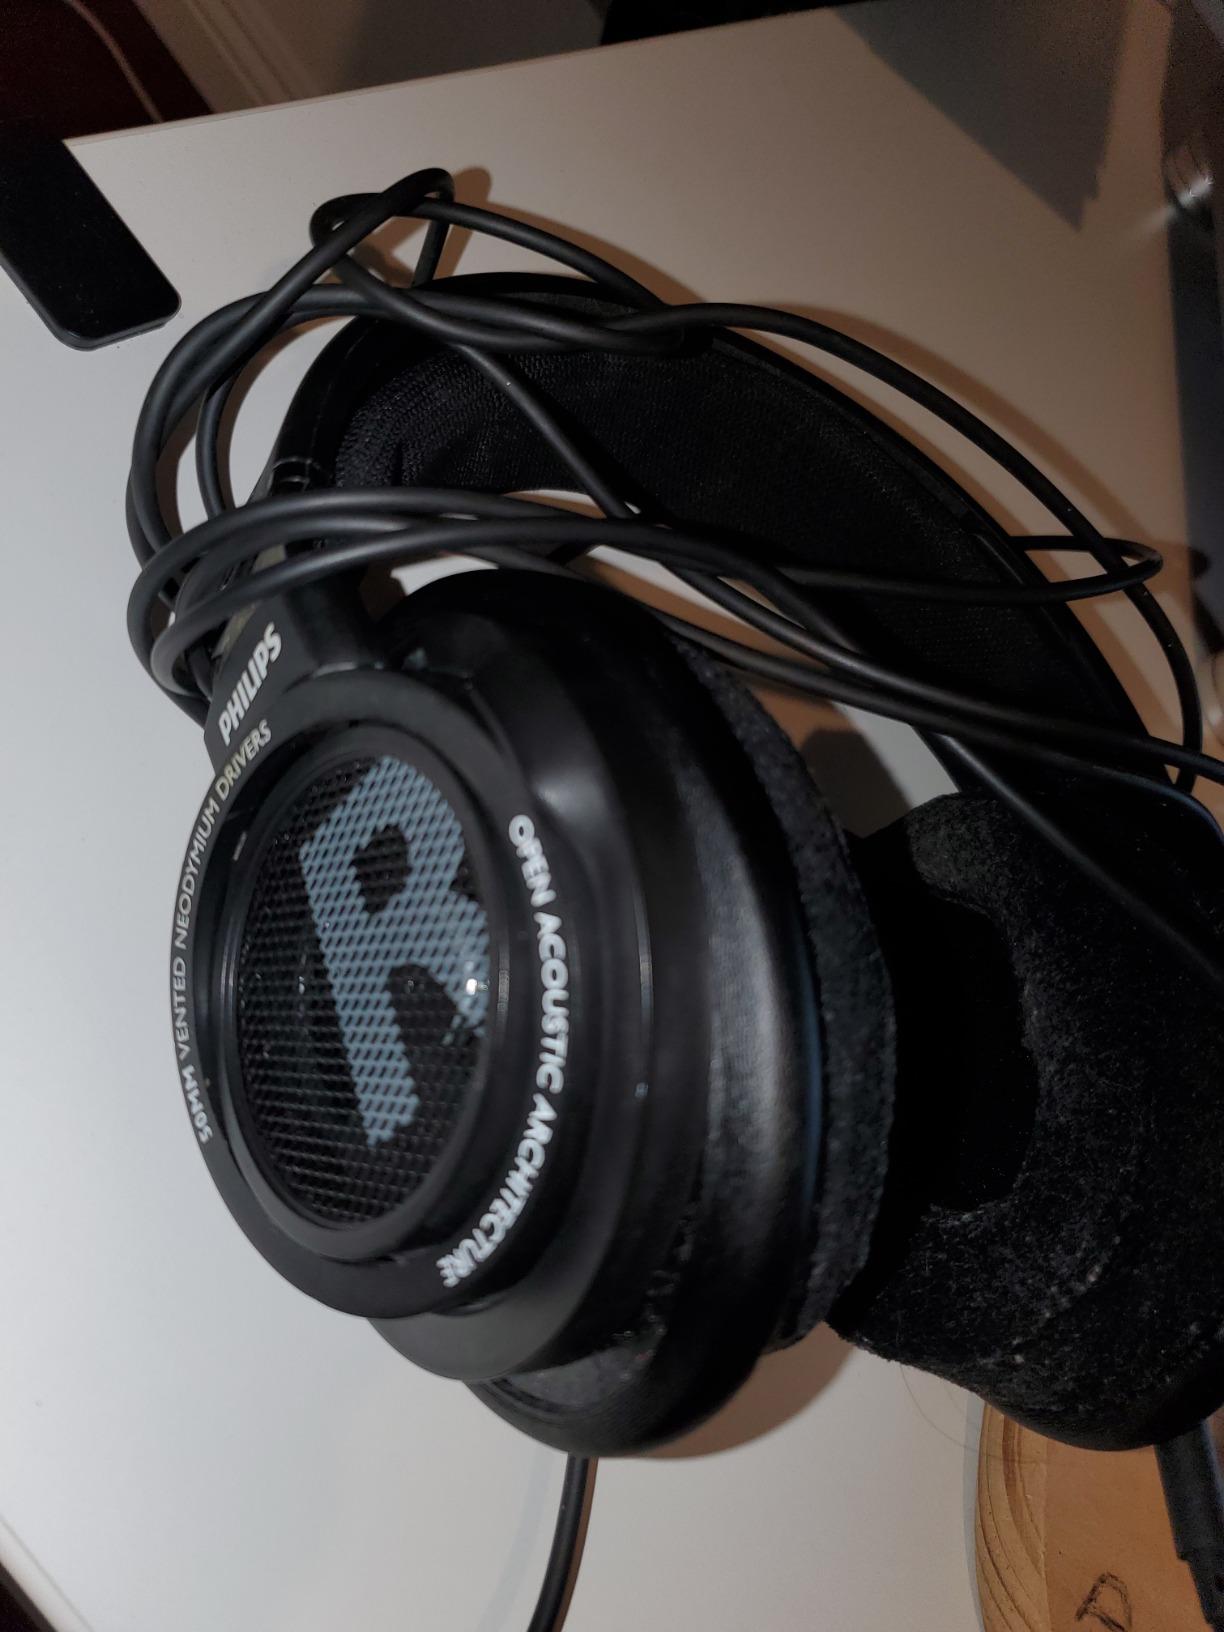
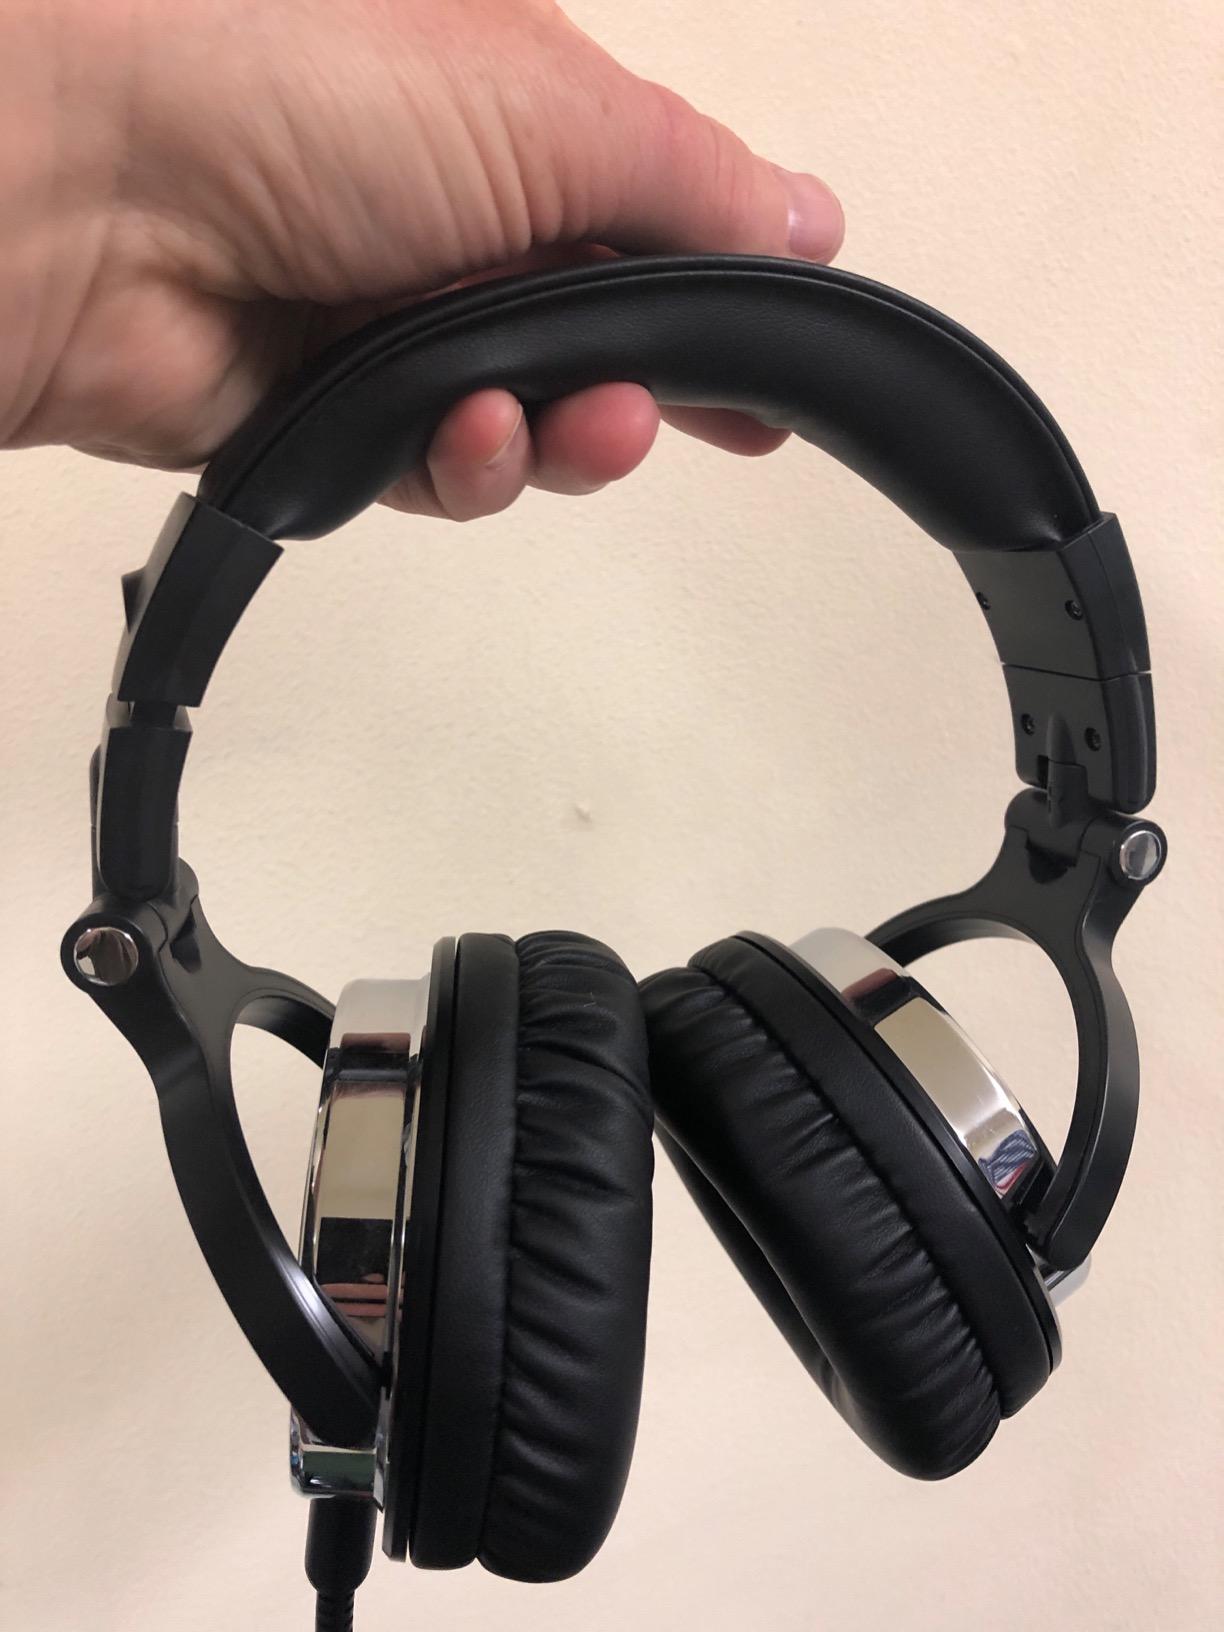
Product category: headphones
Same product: no